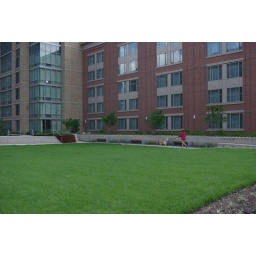
Dog walking on a green roof in Baltimore, MD